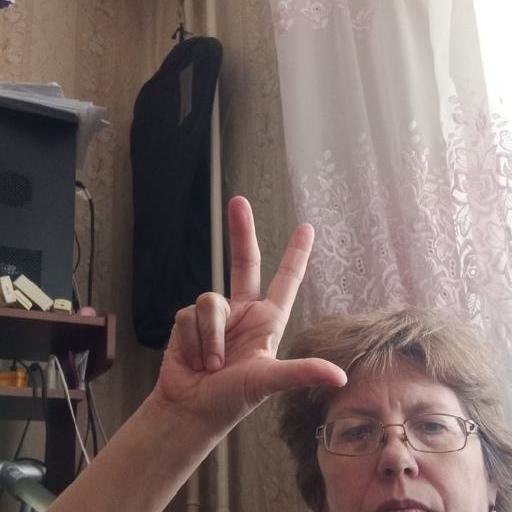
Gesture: three2